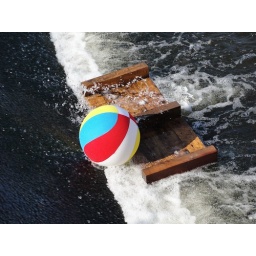
A very colorful ball floating on the River in Ayr.